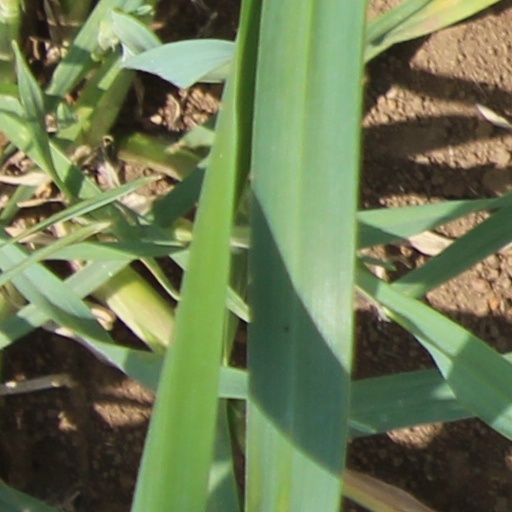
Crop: wheat